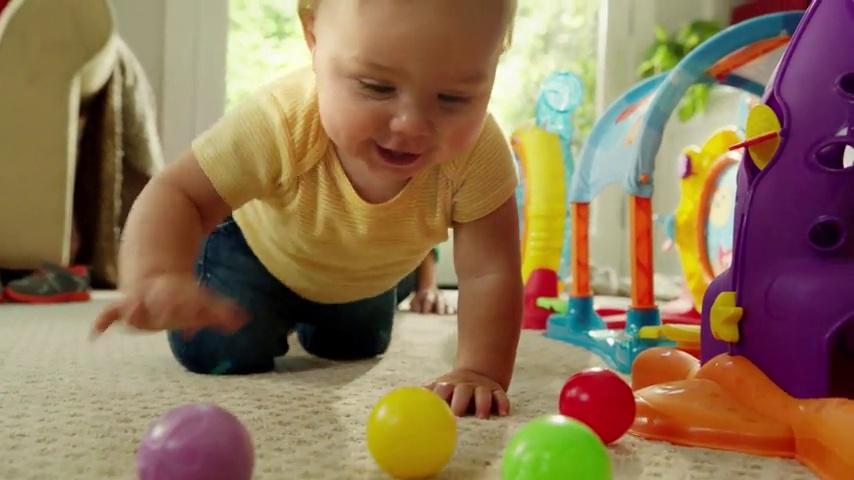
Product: Little Tikes Lil' Ocean Explorers - Ball Chase Octopus
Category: Toys & Games | Baby & Toddler Toys | Sorting & Stacking Toys
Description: Place a colorful ball in the octopus’s tentacles, then presses its head and watch it spin and release for baby to catch and chase.
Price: $14.99
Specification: ProductDimensions:9.5x7x8.5inches|ItemWeight:12.6ounces|ShippingWeight:1.46pounds(Viewshippingratesandpolicies)|DomesticShipping:Currently,itemcanbeshippedonlywithintheU.S.andtoAPO/FPOaddresses.ForAPO/FPOshipments,pleasecheckwiththemanufacturerregardingwarrantyandsupportissues.|InternationalShipping:ThisitemcanbeshippedtoselectcountriesoutsideoftheU.S.LearnMore|ASIN:B00UMSWSMI|Itemmodelnumber:638503AZ|Manufacturerrecommendedage:6month-3years